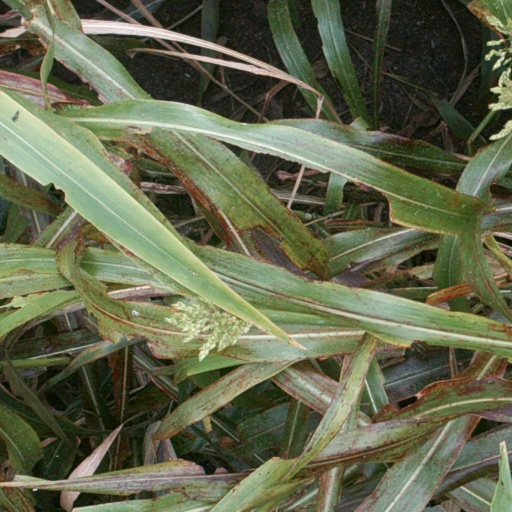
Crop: sorghum